Third inauguration of Luiz Inácio Lula da Silva

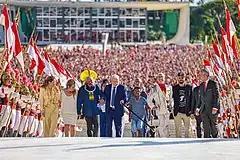

Luiz Inácio Lula da Silva and Geraldo Alckmin were inaugurated as 39th president of Brazil and 26th vice president, respectively, on 1 January 2023, in a ceremony held in the National Congress in Brasília, beginning the third Lula administration. At the age of 77, Lula became the oldest president-elect to assume office and the only president in Brazilian history to serve two non-consecutive terms in office through the democratic vote.